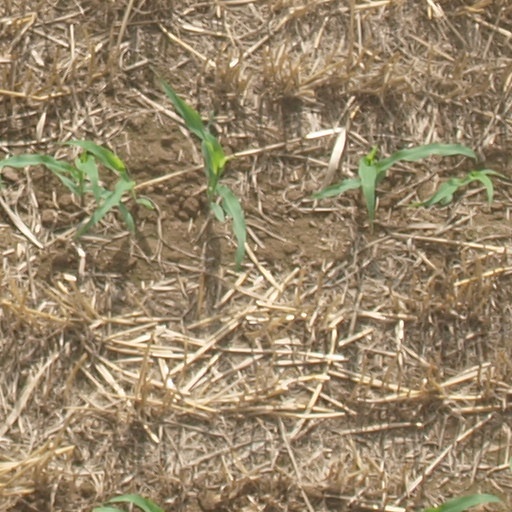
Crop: maize; corn